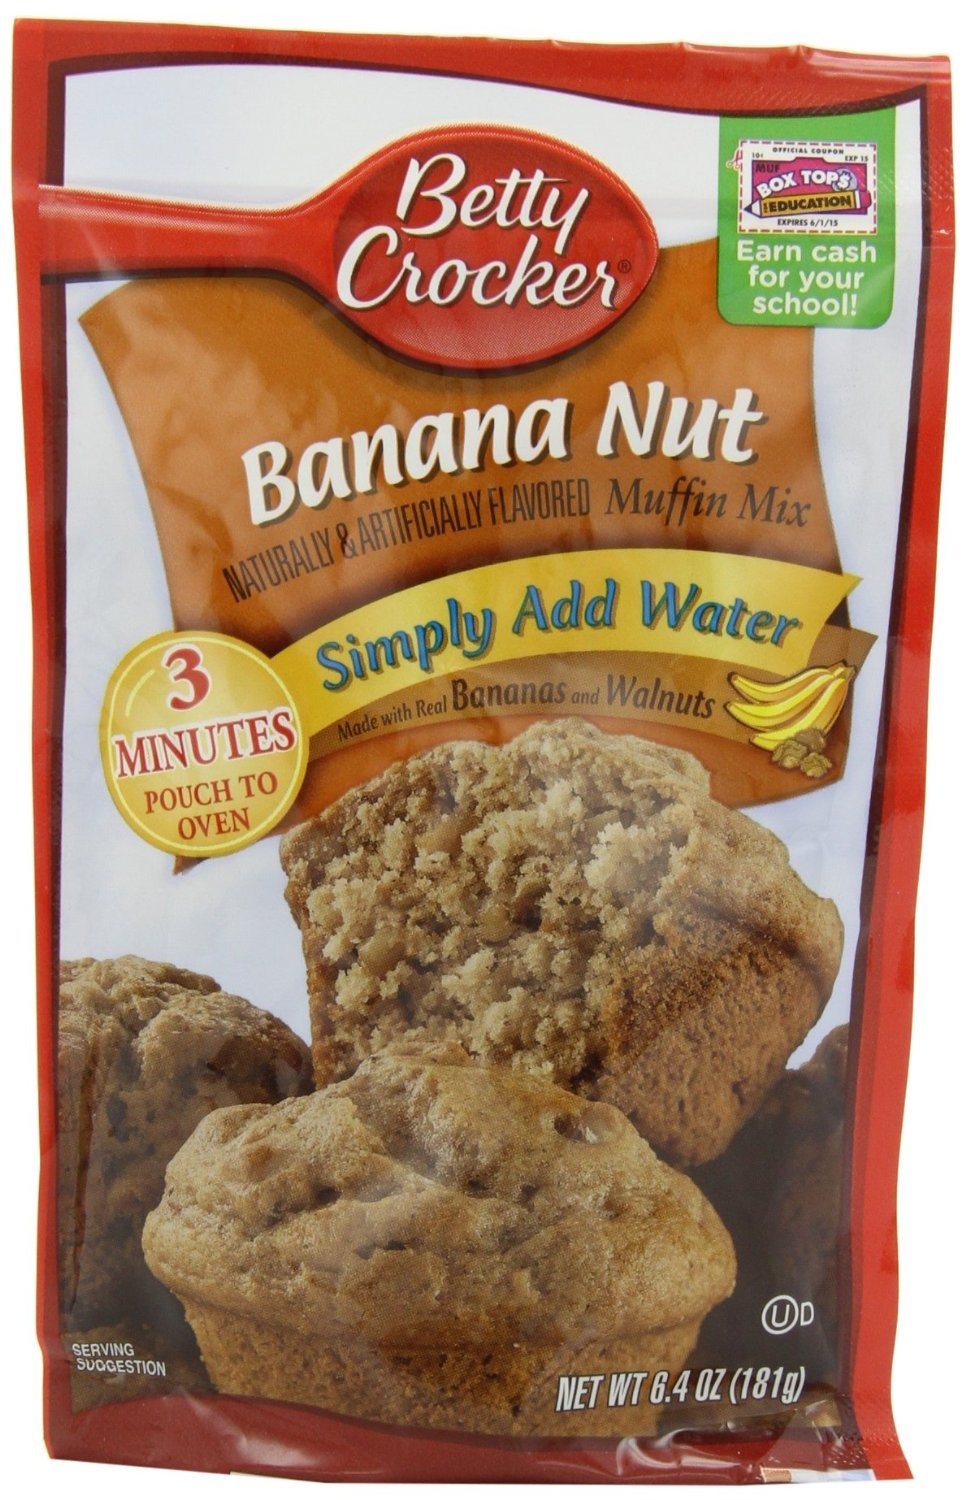
Item Name: Betty Crocker Banana Nut Muffin Mix 6.4oz Pouch (Pack of 12)
Bullet Point: 12 - 6.4oz Pouches
Product Description: Betty Crocker
Value: 12.0
Unit: Pouch

Price: 25.93